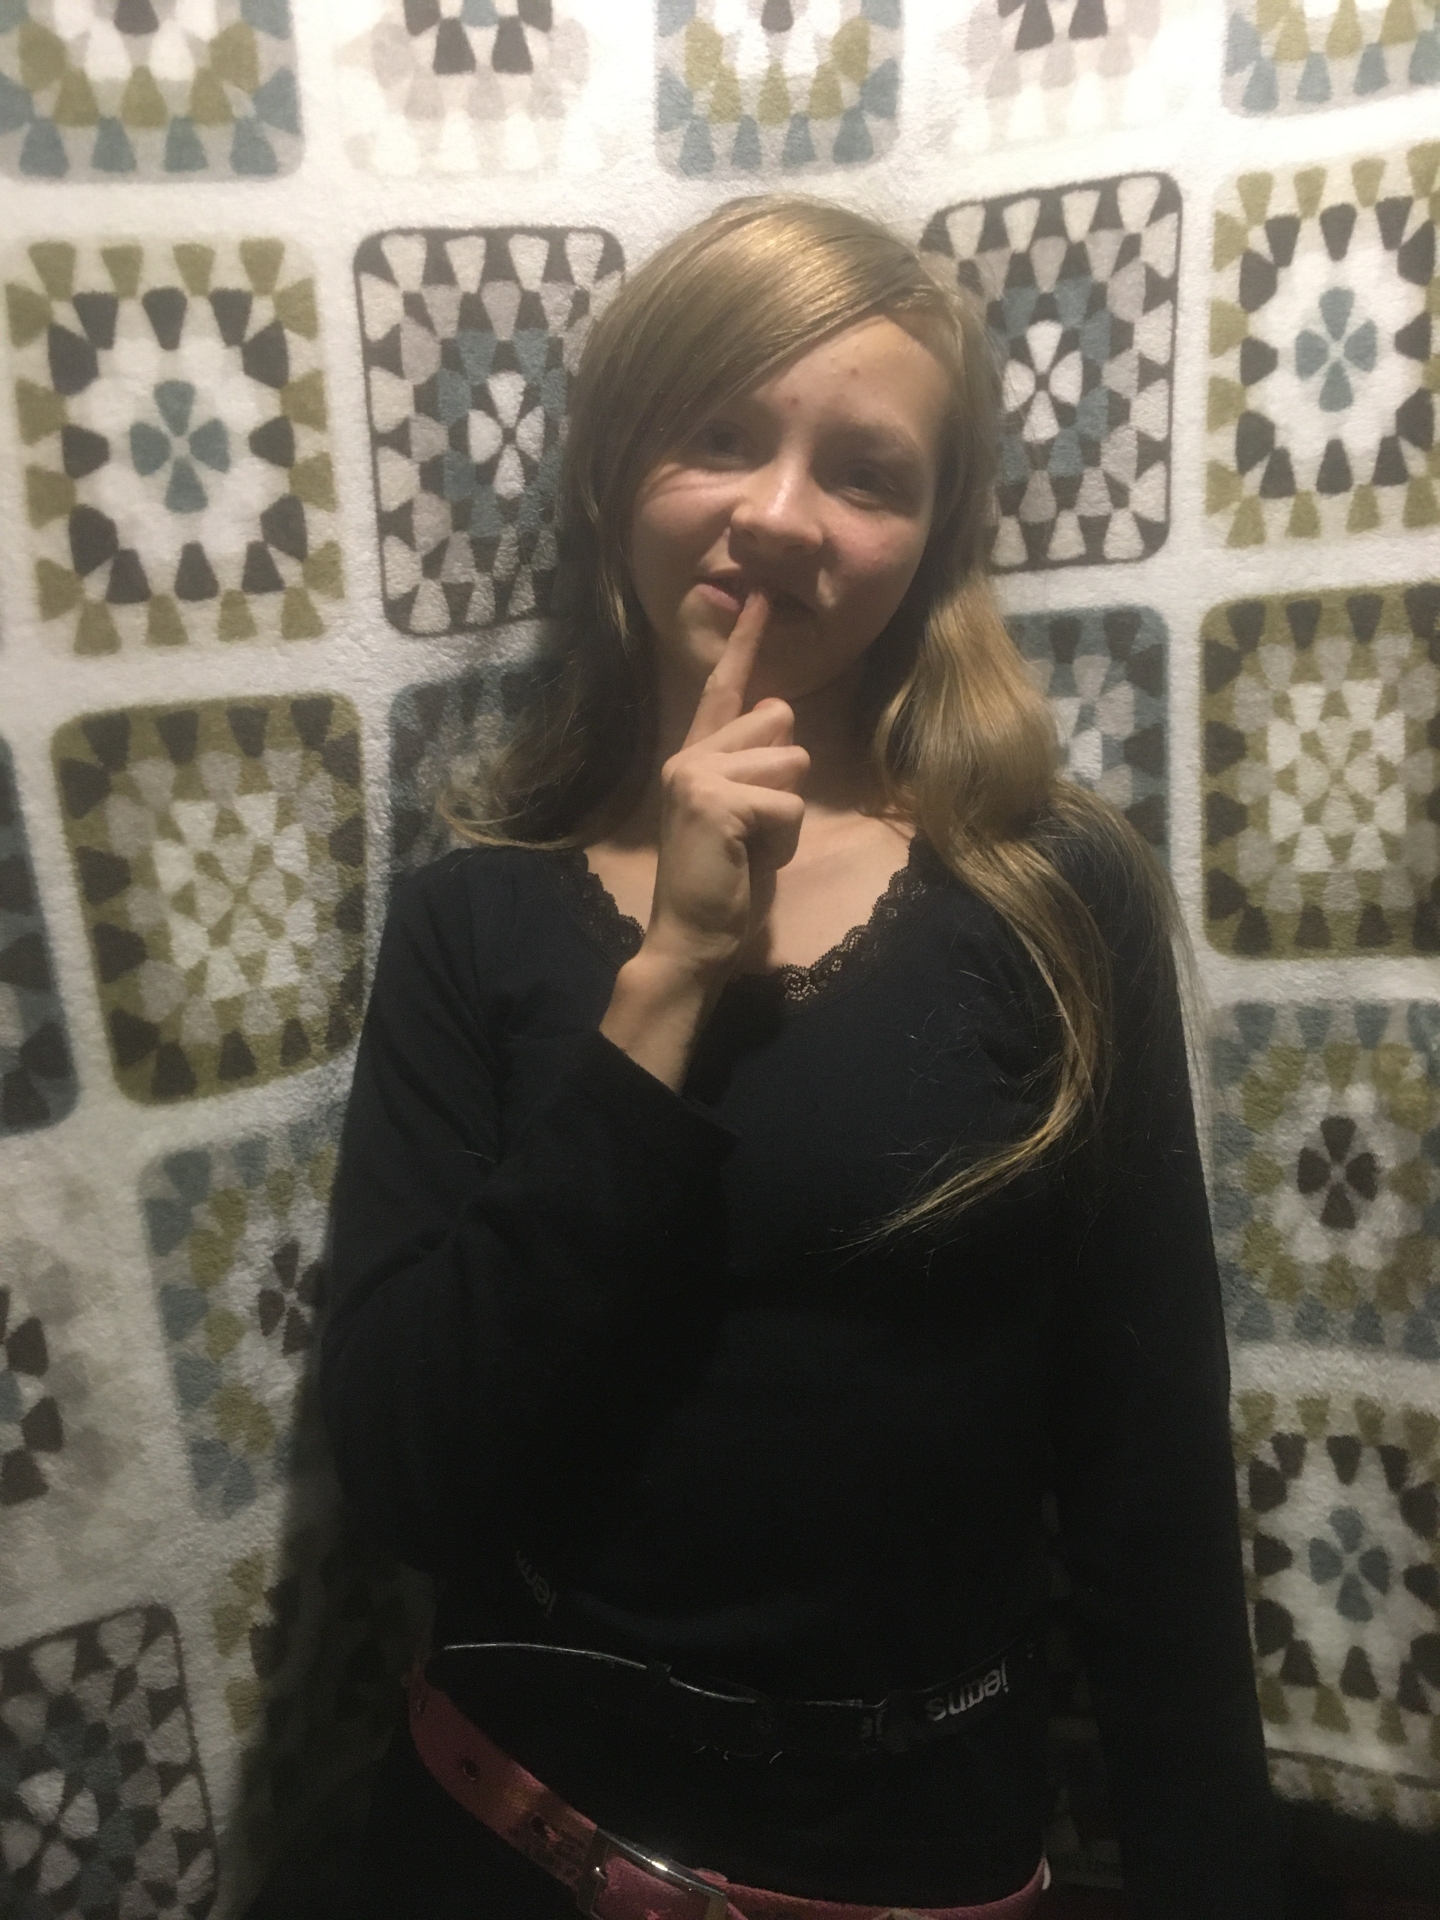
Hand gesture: mute